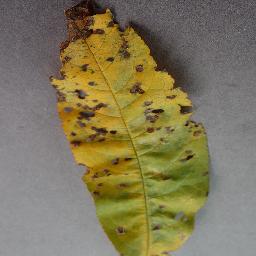
Label: Peach___Bacterial_spot